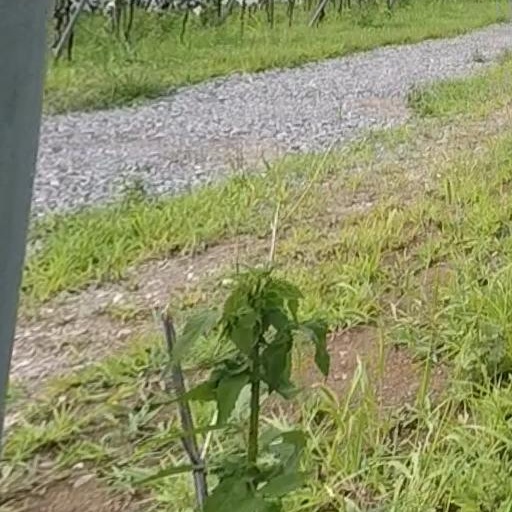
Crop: grape